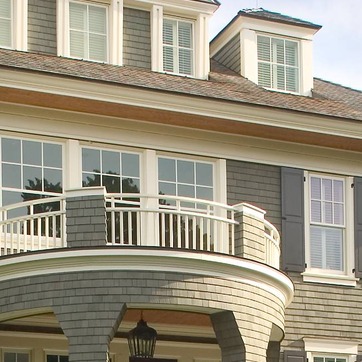
Material: glass